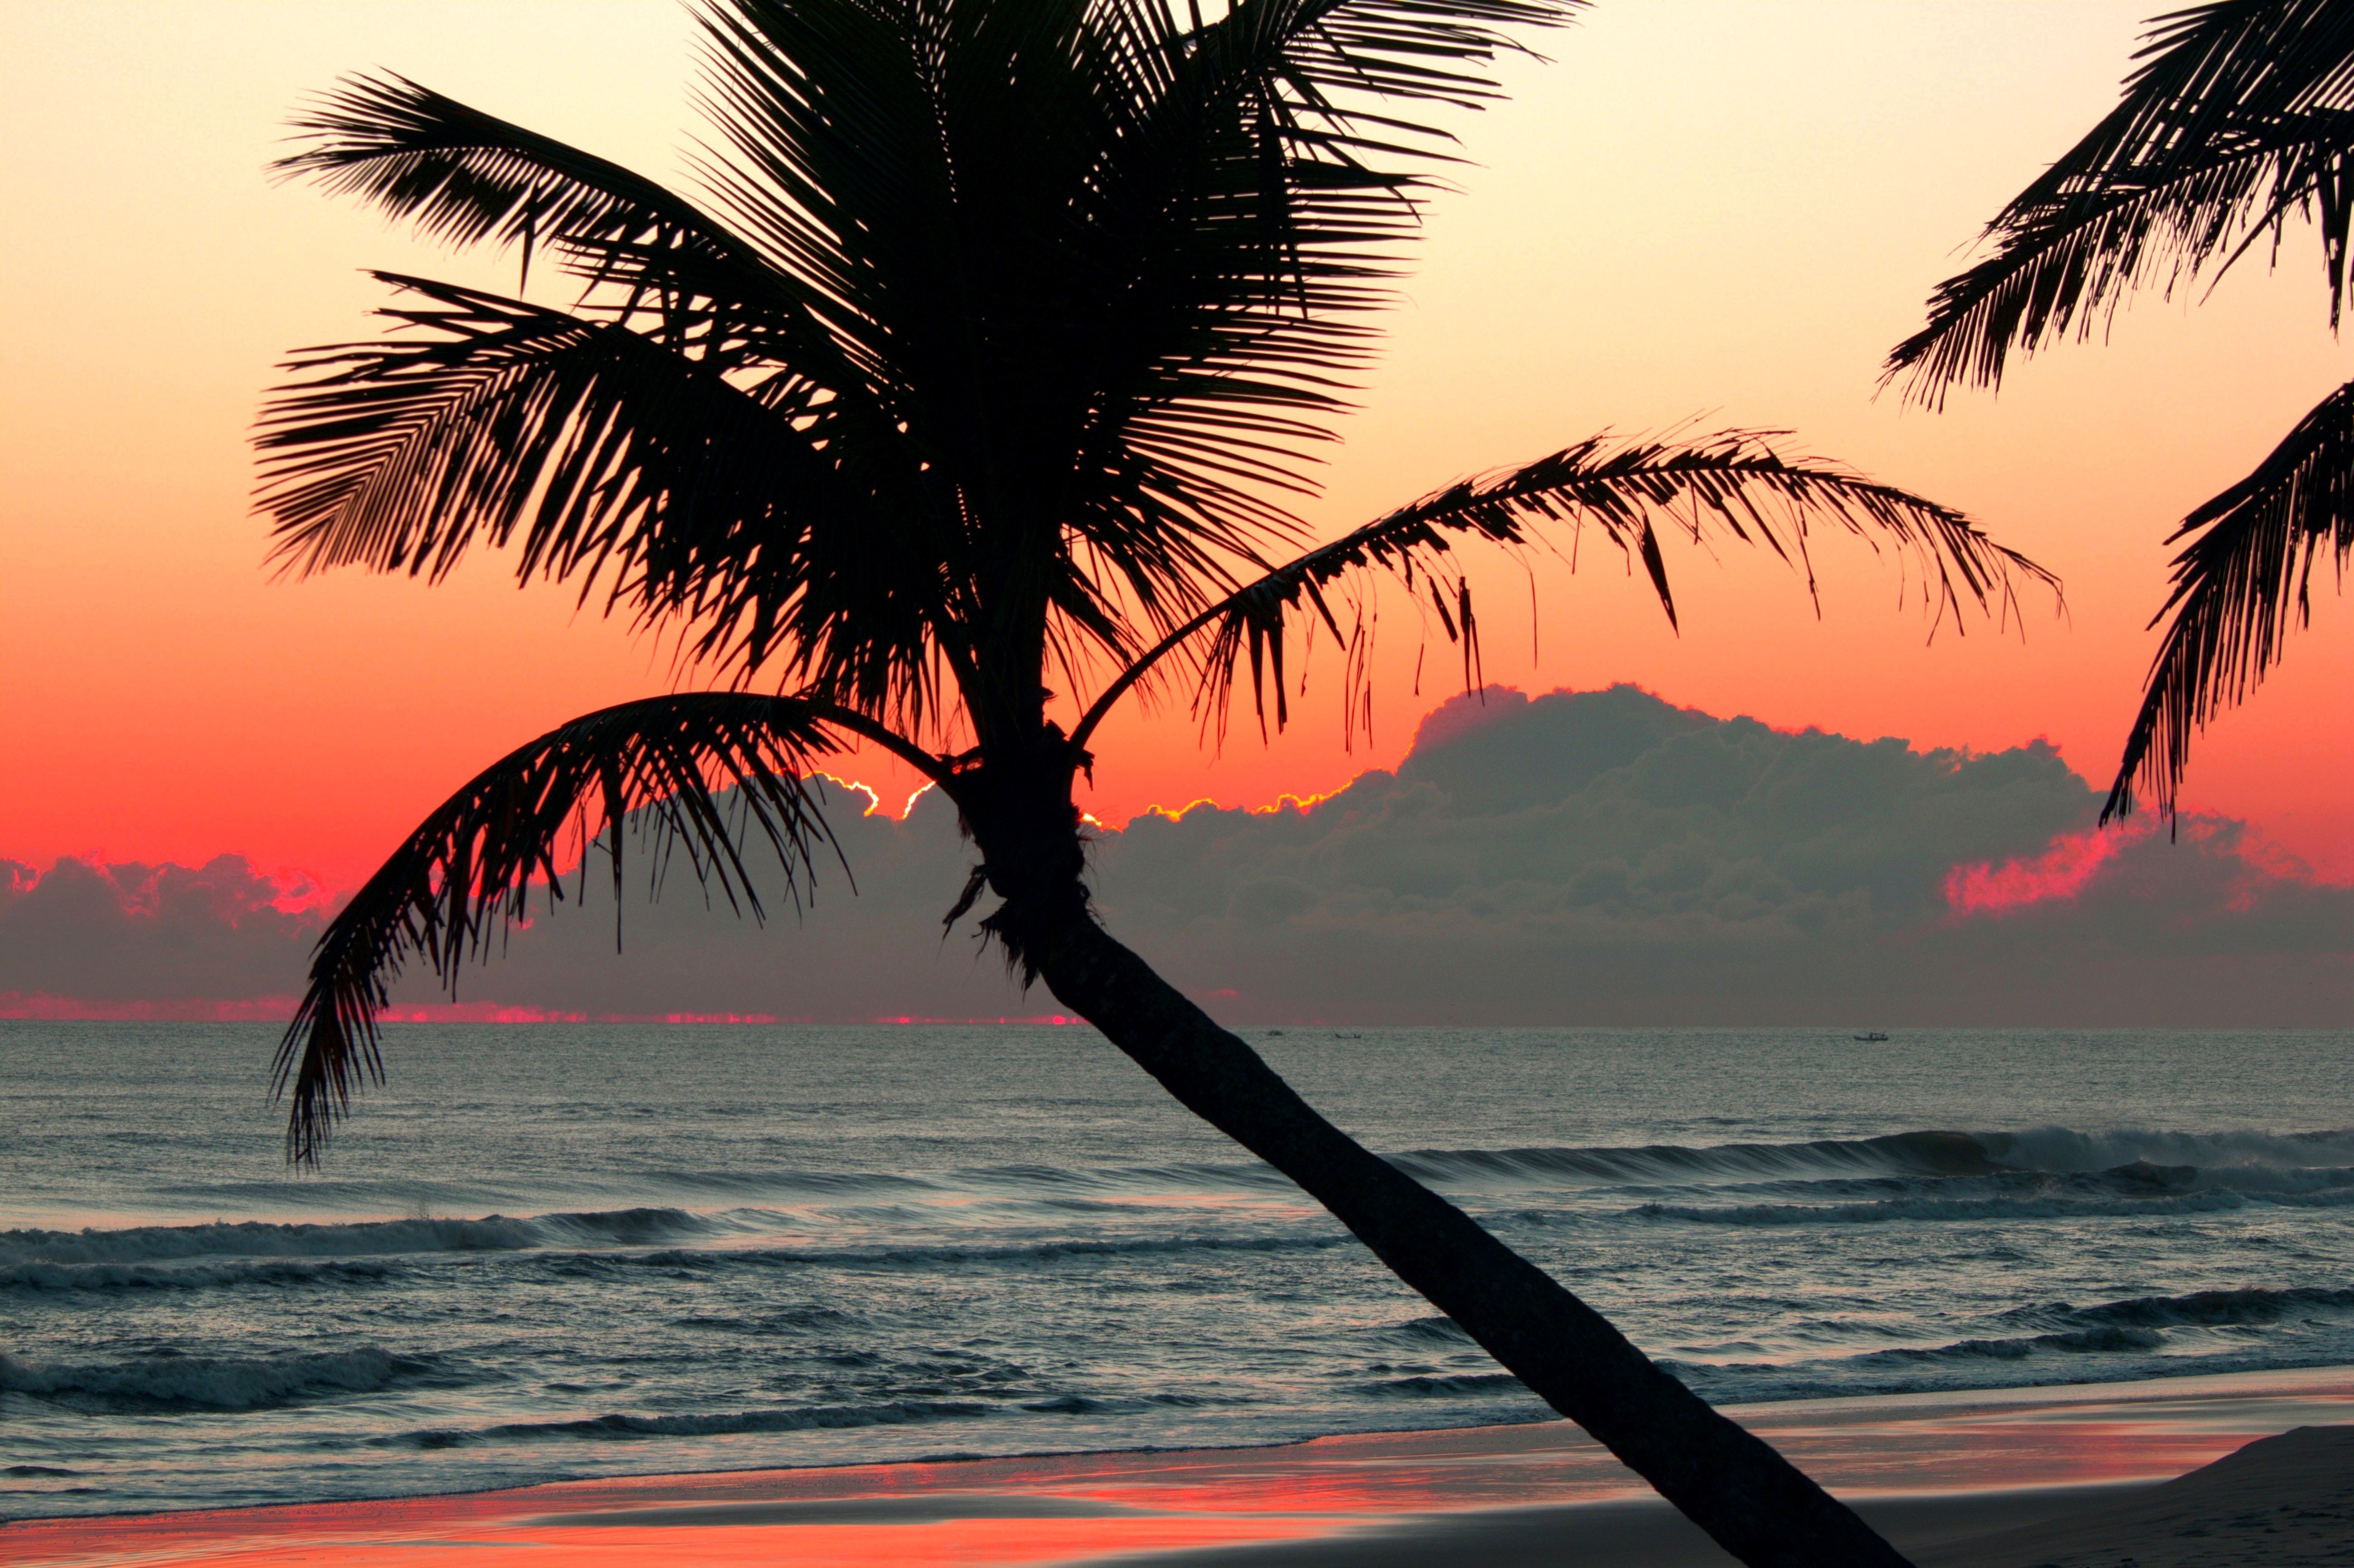
tree, water, sky, cloud, afterglow, plant, light, nature, beach, dusk, orange, natural landscape, sunlight, arecales, red sky at morning, coastal and oceanic landforms, sunset, sunrise, horizon, landscape, summer, lake, Tints and shades, sun, wind wave, calm, shore, palm tree, coast, dawn, travel, caribbean, tropics, People on beach, wave, ocean, evening, reflection, attalea speciosa, sound, heat, leisure, vacation, bay, stock photography, sea, cumulus, wind, silhouette, elaeis, tourism, sand, backlighting